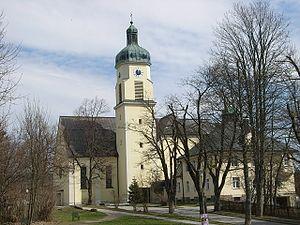
Spiegelau est une commune de Bavière, située dans l'arrondissement de Freyung-Grafenau, dans le district de Basse-Bavière.